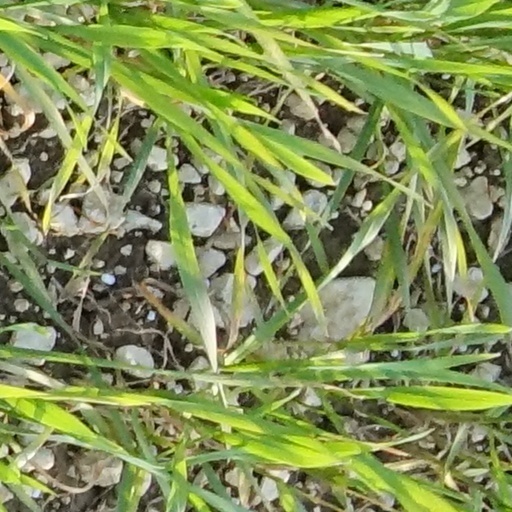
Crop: wheat